F.C. United of Manchester

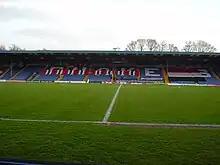
Bury F.C.'s blue stadium seated stand covered in red, white and black F.C. United banners.

In 2008–09, F.C. United made their debut in the FA Trophy, reaching the third qualifying round, and missed out on a play-off place on the last day of the regular season. In the 2009–10 season, they finished 13th in the league, their lowest league position in the first five seasons, before progressing to the play-offs in 2010–11. They beat Bradford Park Avenue 2–0 in the semi-finals but lost the final 0–1 to Colwyn Bay. Earlier that season, F.C. United reached the first round of the FA Cup for the first time, recording victories over Radcliffe Borough, Gainsborough Trinity, Norton & Stockton Ancients and Barrow to play League One side Rochdale. They defeated Rochdale 3–2 after a late winner from Mike Norton, and played eventual 2010–11 League One champions Brighton & Hove Albion in the second round. After a 1–1 away draw at Withdean Stadium, F.C. United lost the replay at Gigg Lane 0–4, in front of their highest home attendance of 6,731.